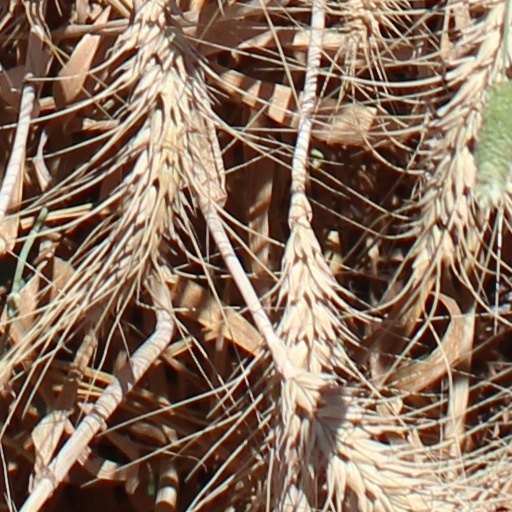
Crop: wheat